Swiss locomotive and railcar classification

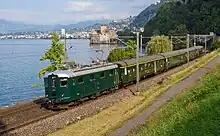
Re 4/4 at Chillon Castle, 20 September 2008.

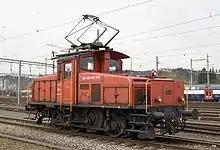
Ee 3/3 at Oberwinterthur, 14 February 2007.

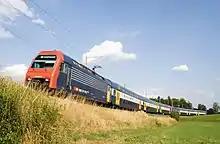
An Re 450 hauling a Zürich S-Bahn train, August 2006.

The combination of "H" and "G" is possible. "HG" would therefore be a narrow gauge locomotive, with a mix of adhesion and rack rail drive. However, the editions of the official list of rolling stock published up to 1939 generally defined "HG" as "Locomotive for adhesion and rack rail drive", and classified the standard gauge RHB steam locomotives as HG 1/2. Since 1966, in respect of railcars and tractors, "he" or "hm" has meant pure rack rail drive, and "eh" or "mh" has meant a mix of adhesion and rack rail drive.